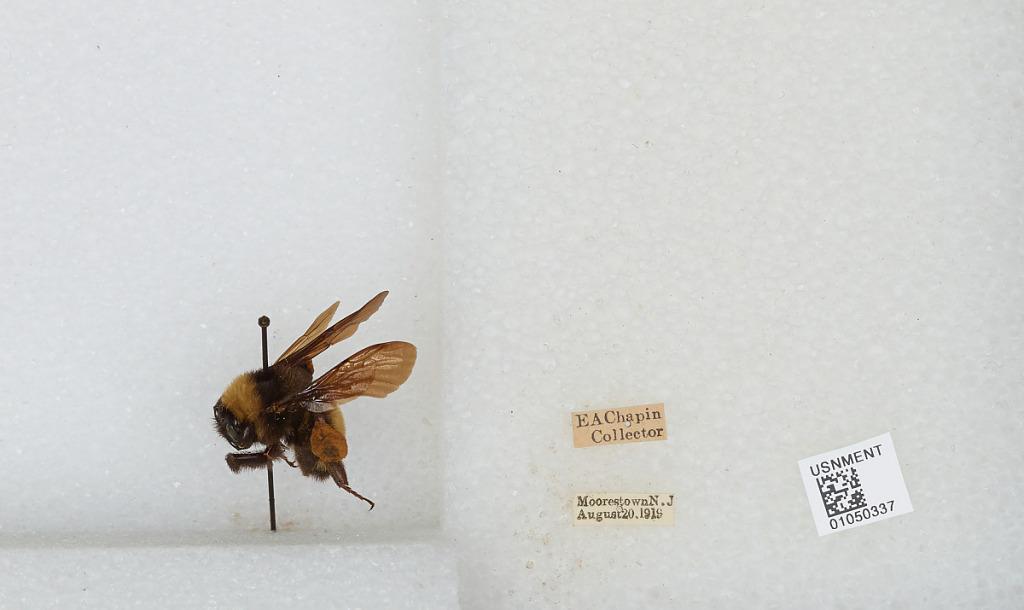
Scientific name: Bombus sp.
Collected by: E. Chapin
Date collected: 1919-8-20
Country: United States
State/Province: New Jersey
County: Burlington
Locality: Moorestown
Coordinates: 39.9769, -74.945